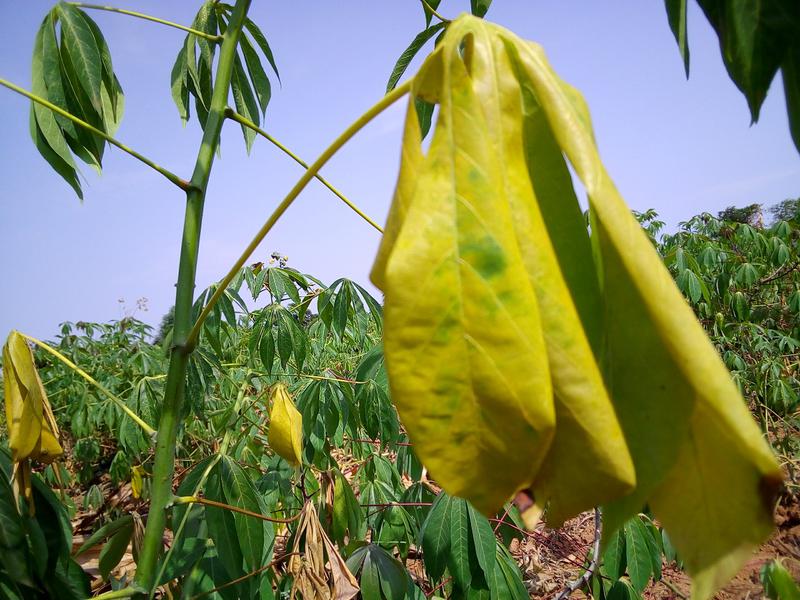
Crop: cassava
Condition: healthy